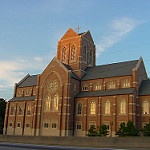
Label: non_damage_buildings_street